Sun Zongwei

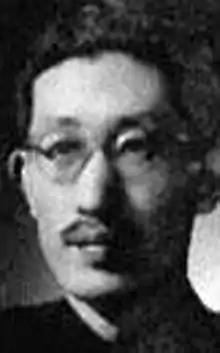

Born in 1912, in Jiangsu Province Sun was a student of Xu Beihong at the Department of Fine Arts of the National Central University of Nanjing. He graduated in 1938 and subsequently was commissioned to be a war artist in the second Sino-Japanese War. Sometime around early 1940, Sun worked as an assistant teacher in Nanjing and was involved in the restoration of the Mogao Caves .